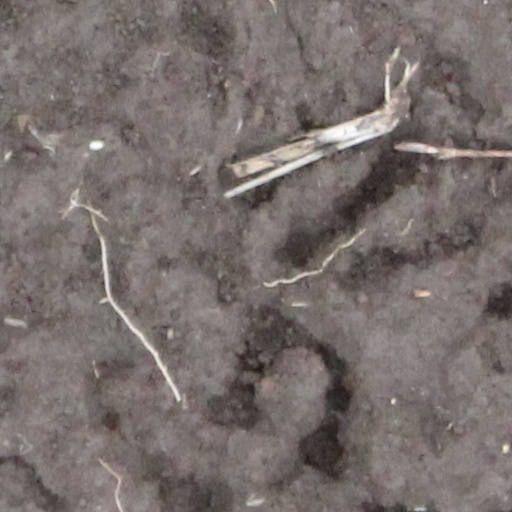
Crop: wheat